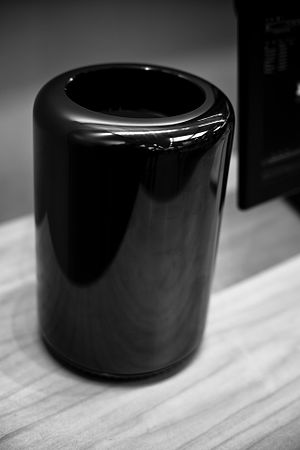
MacPro
En Macpro "late 2013"
En MacPro en stationær hjemmecomputer som er udviklet af det amerikanske firma Apple Inc.